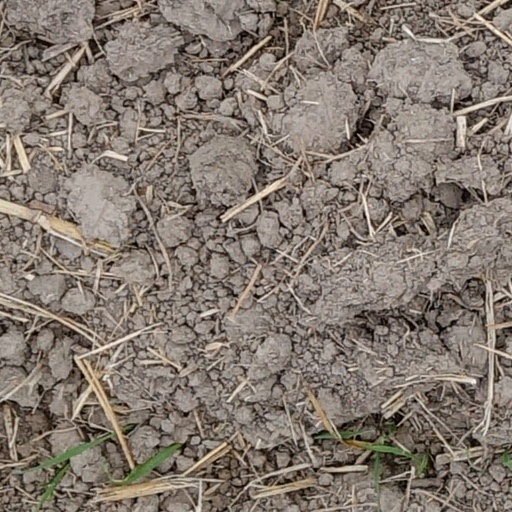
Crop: wheat